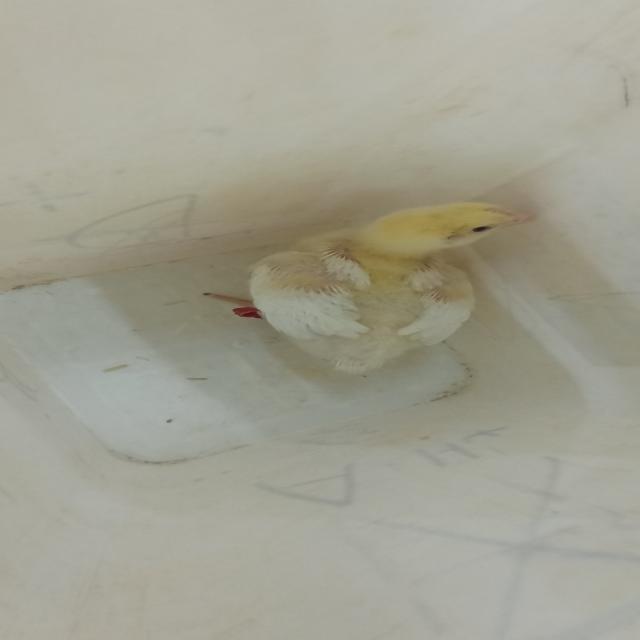
Weight: 403 g